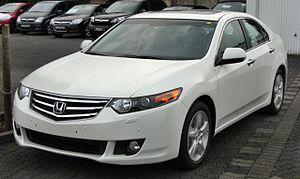
Le marché automobile français des voitures particulières en 2008 s'est établi à 2 050 289 unités vendues, soit une baisse de 0,7 % par rapport à 2007.